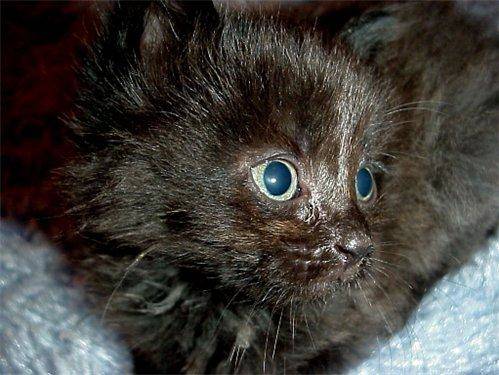
Label: cat